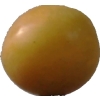
Label: cherry_wax